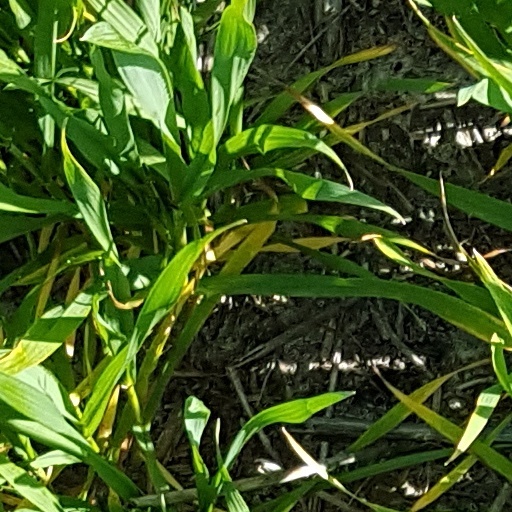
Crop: wheat